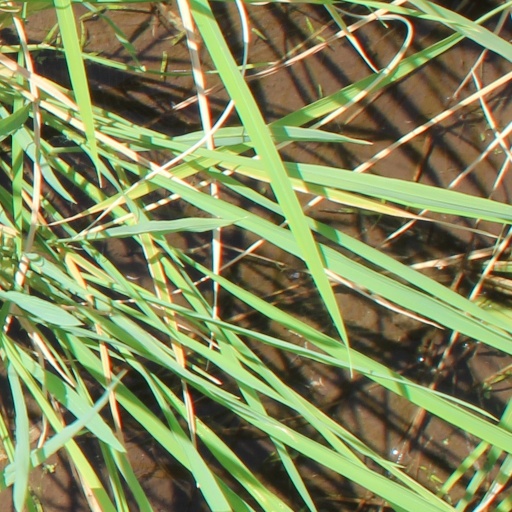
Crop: rice